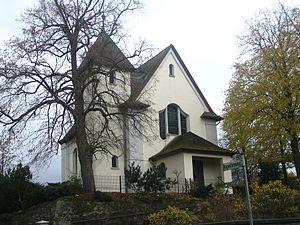
Niederweiler est une municipalité du Verbandsgemeinde Kirchberg, dans l'arrondissement de Rhin-Hunsrück, en Rhénanie-Palatinat, dans l'ouest de l'Allemagne.